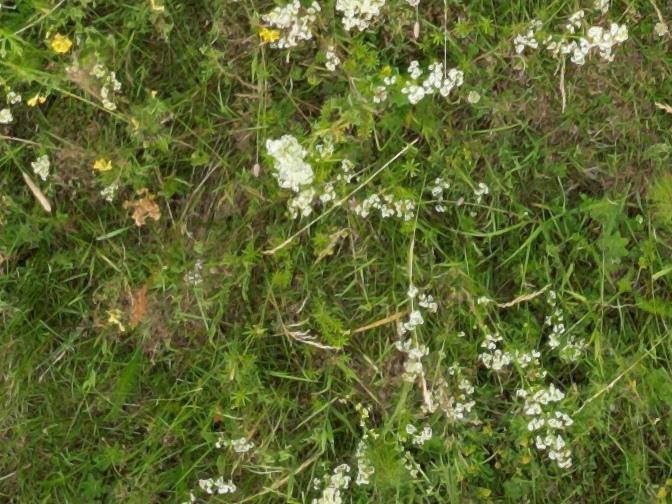
Flowers visible: yarrow flowers, yarrow flowers, yarrow flowers, yarrow flowers, yarrow flowers, yarrow flowers, yarrow flowers, yarrow flowers, yarrow flowers, yarrow flowers, yarrow flowers